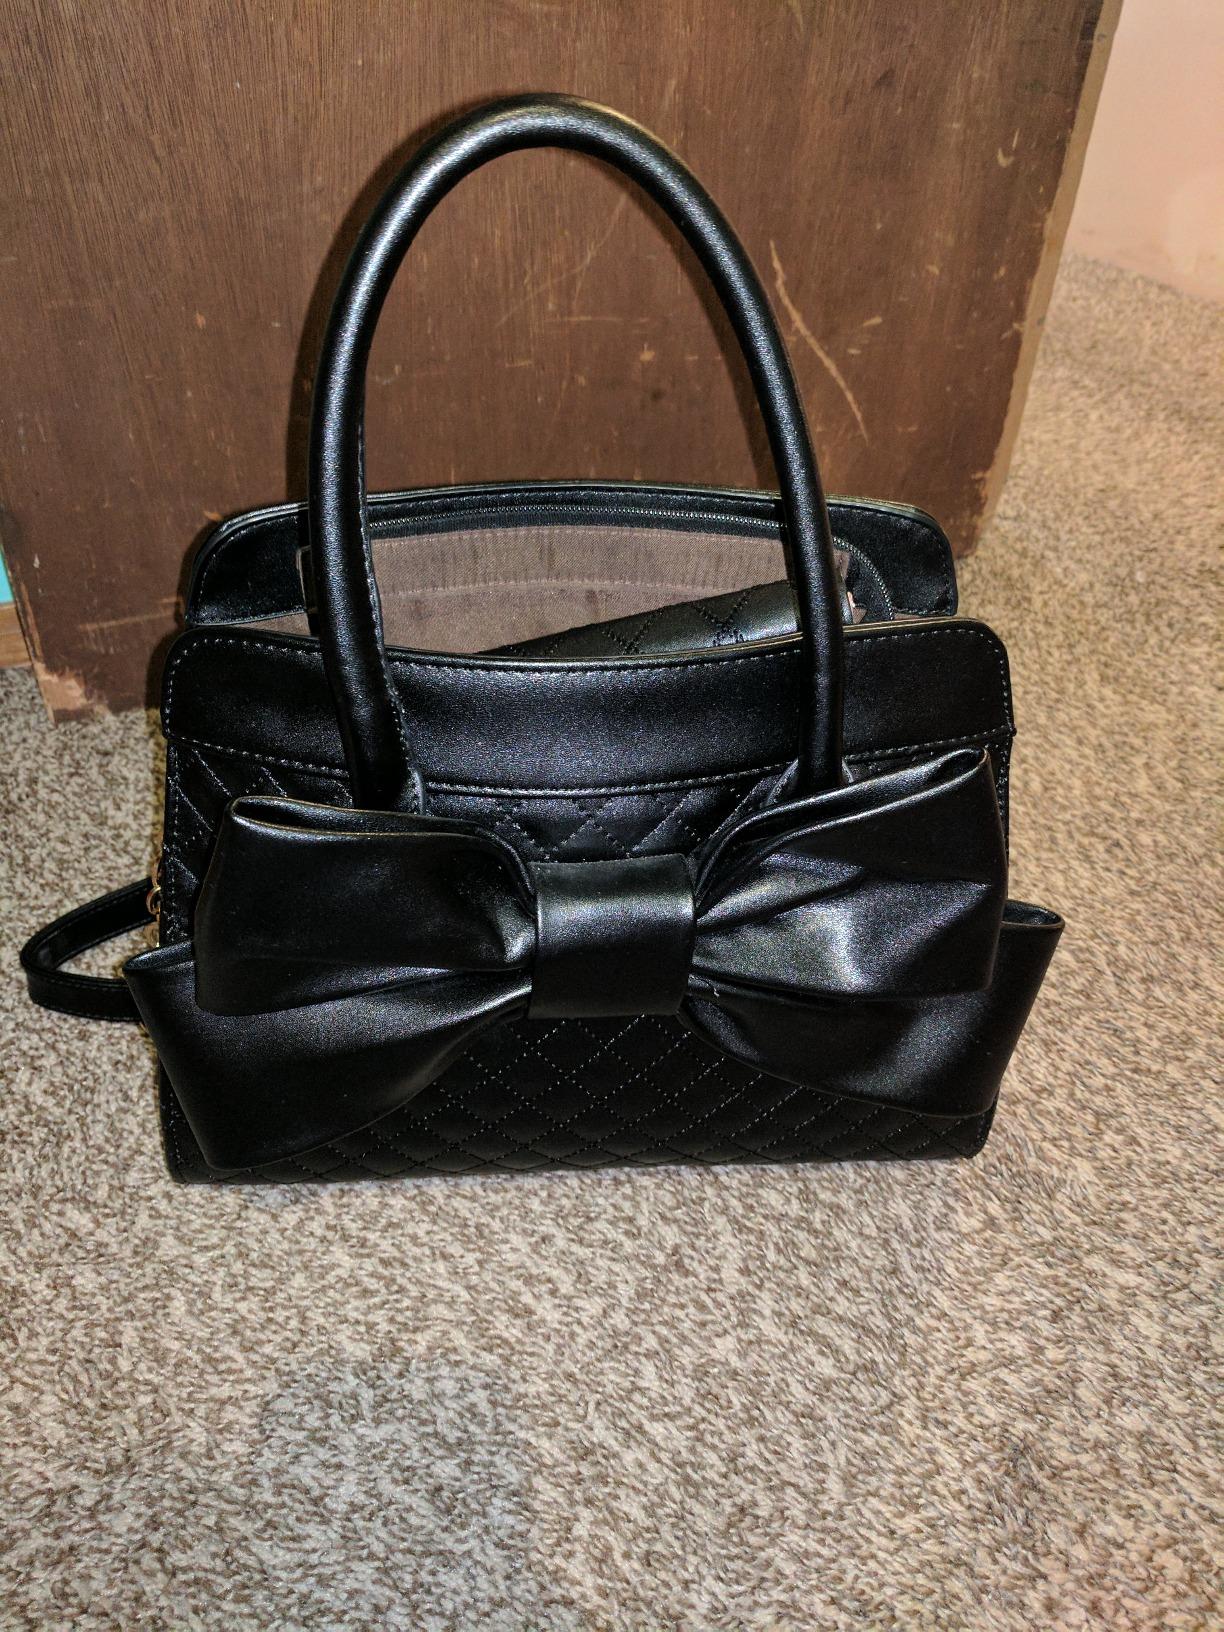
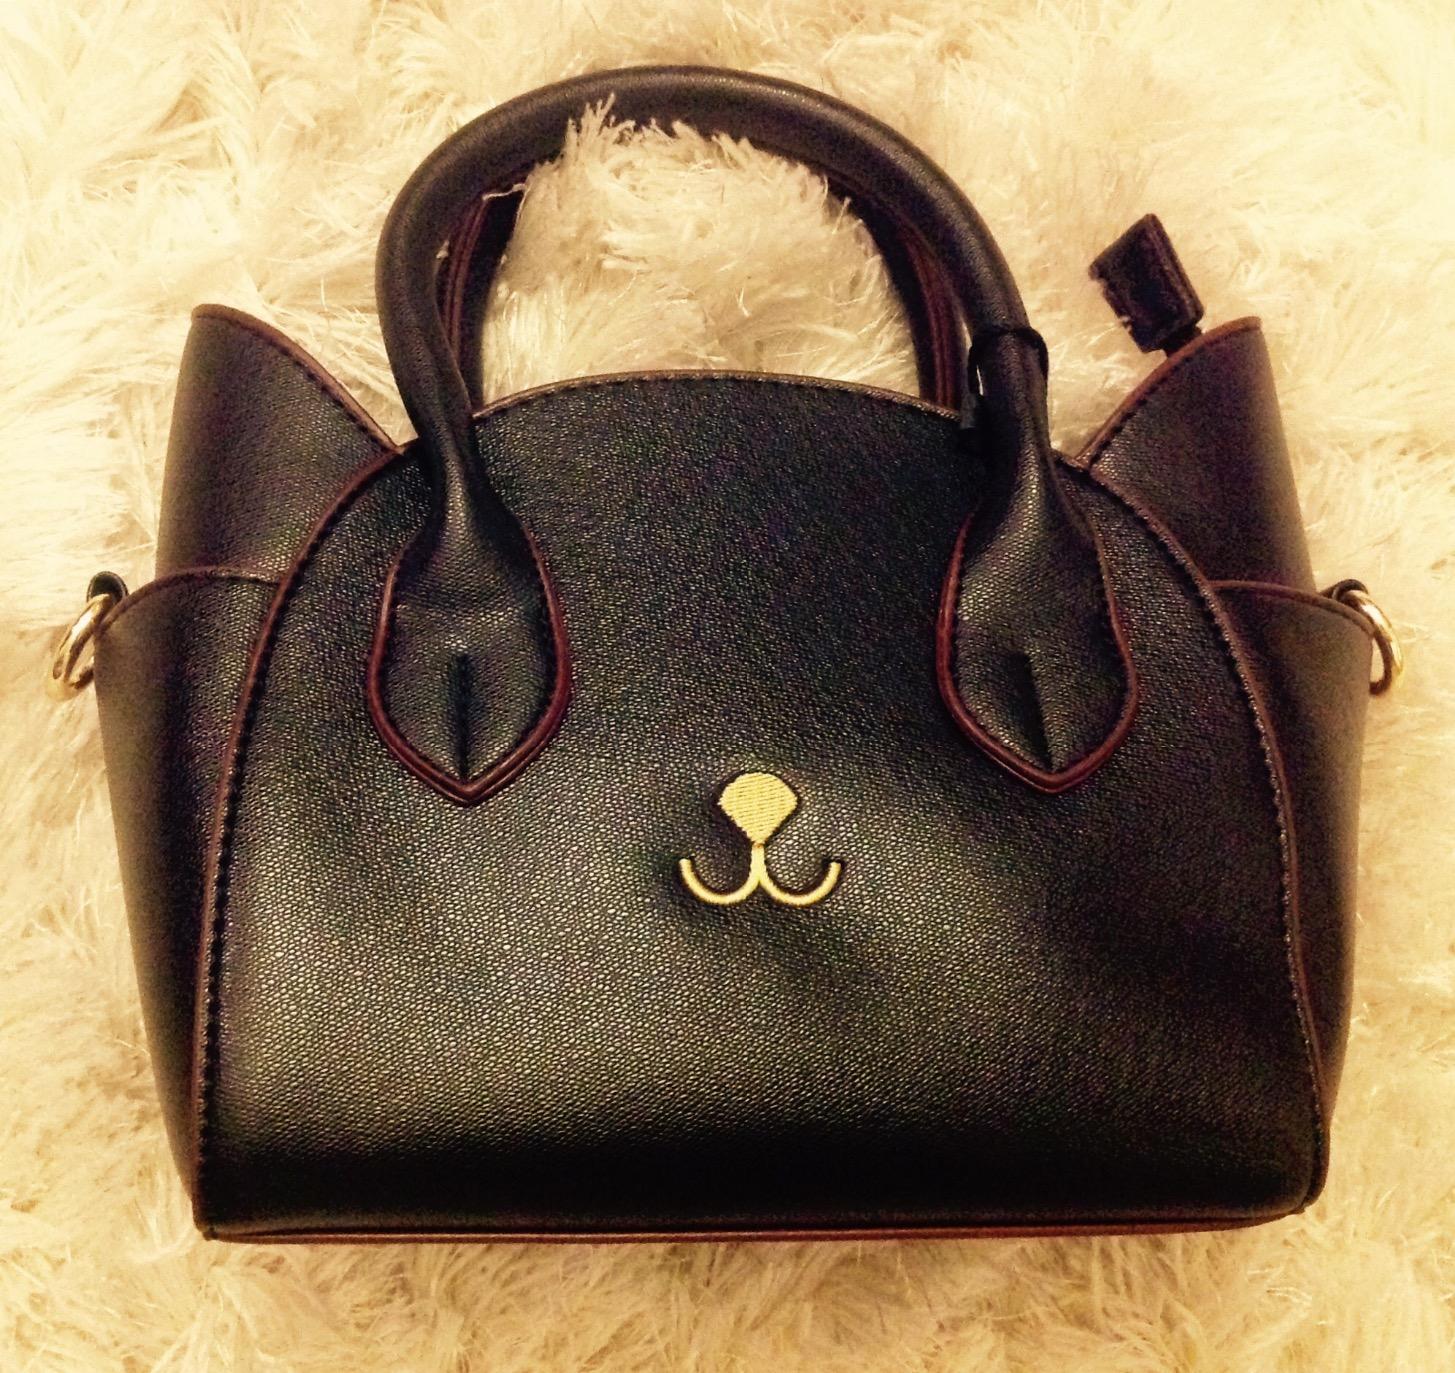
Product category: accessories_handbag
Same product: no